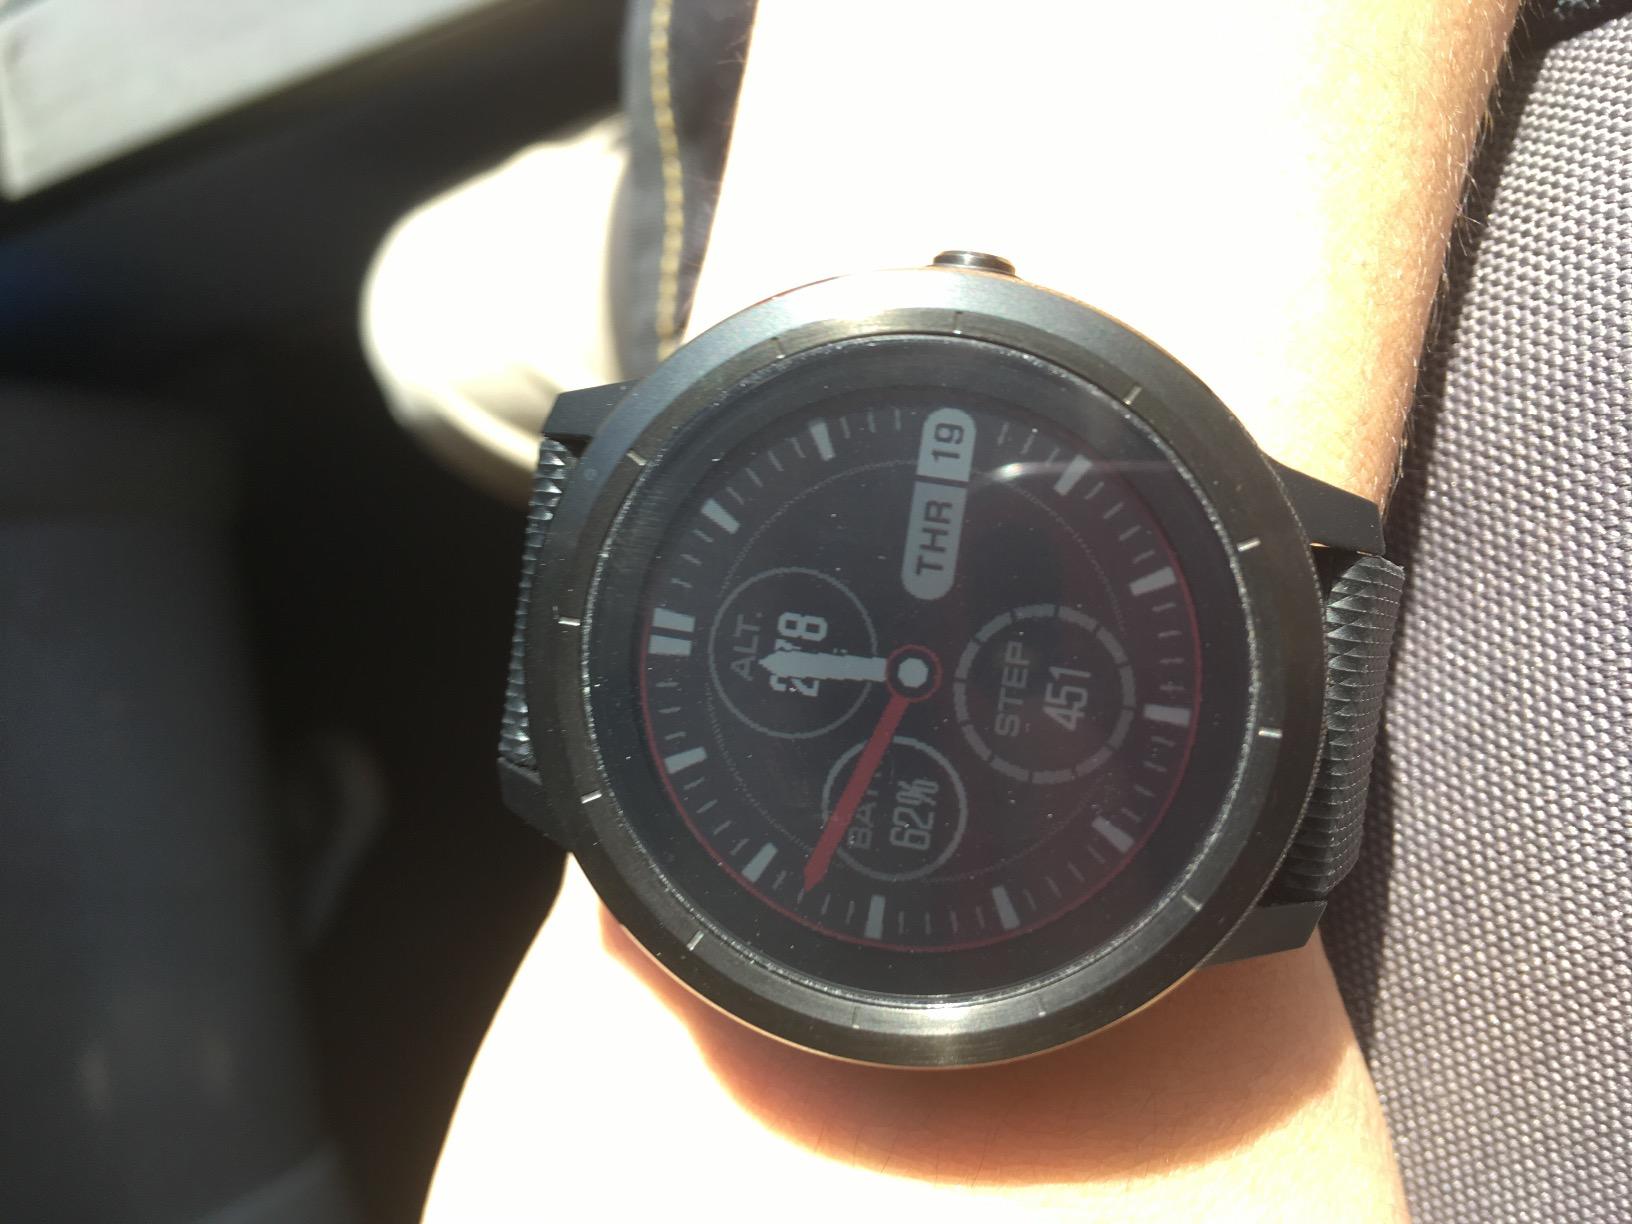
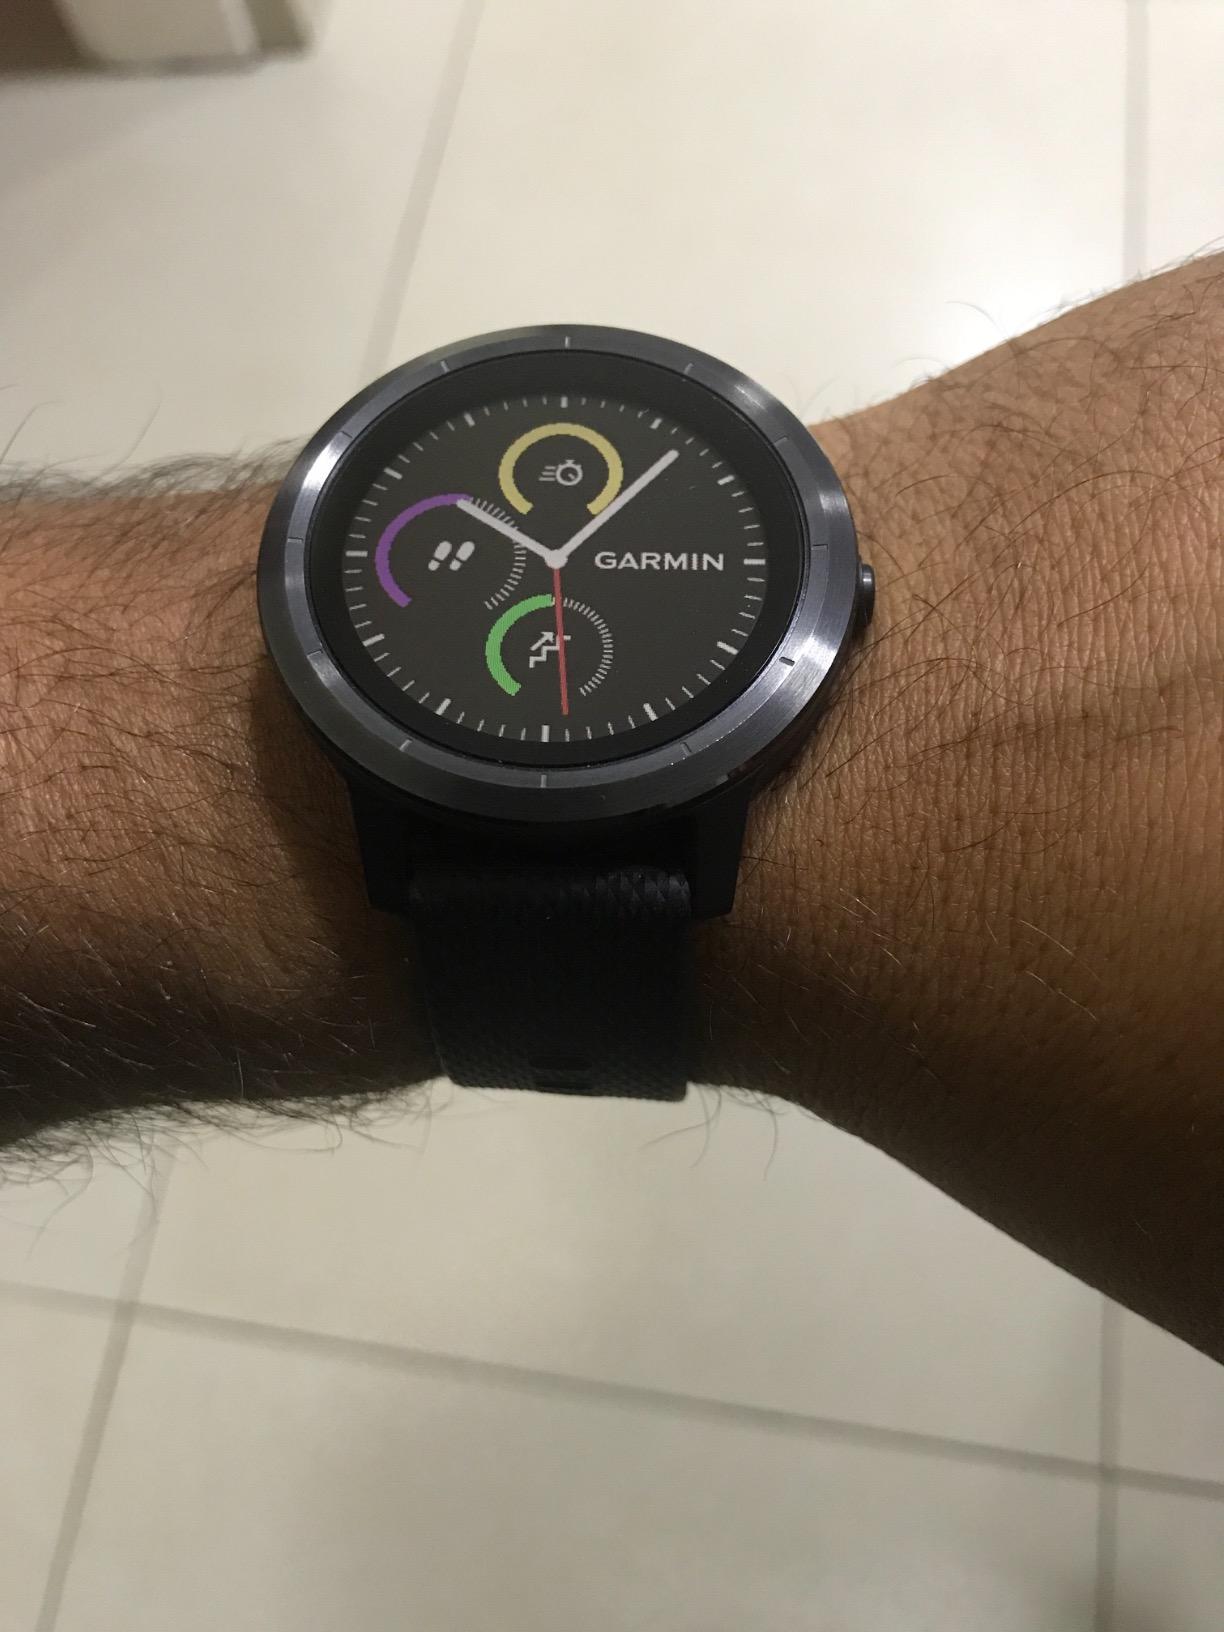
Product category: smartwatch
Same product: yes